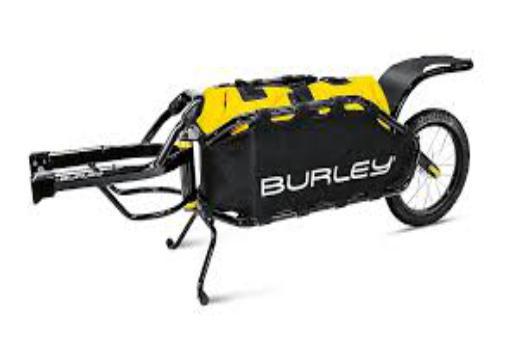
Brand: burley design
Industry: Others